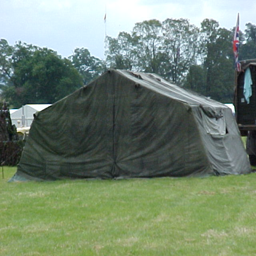
tent the same as my new garage